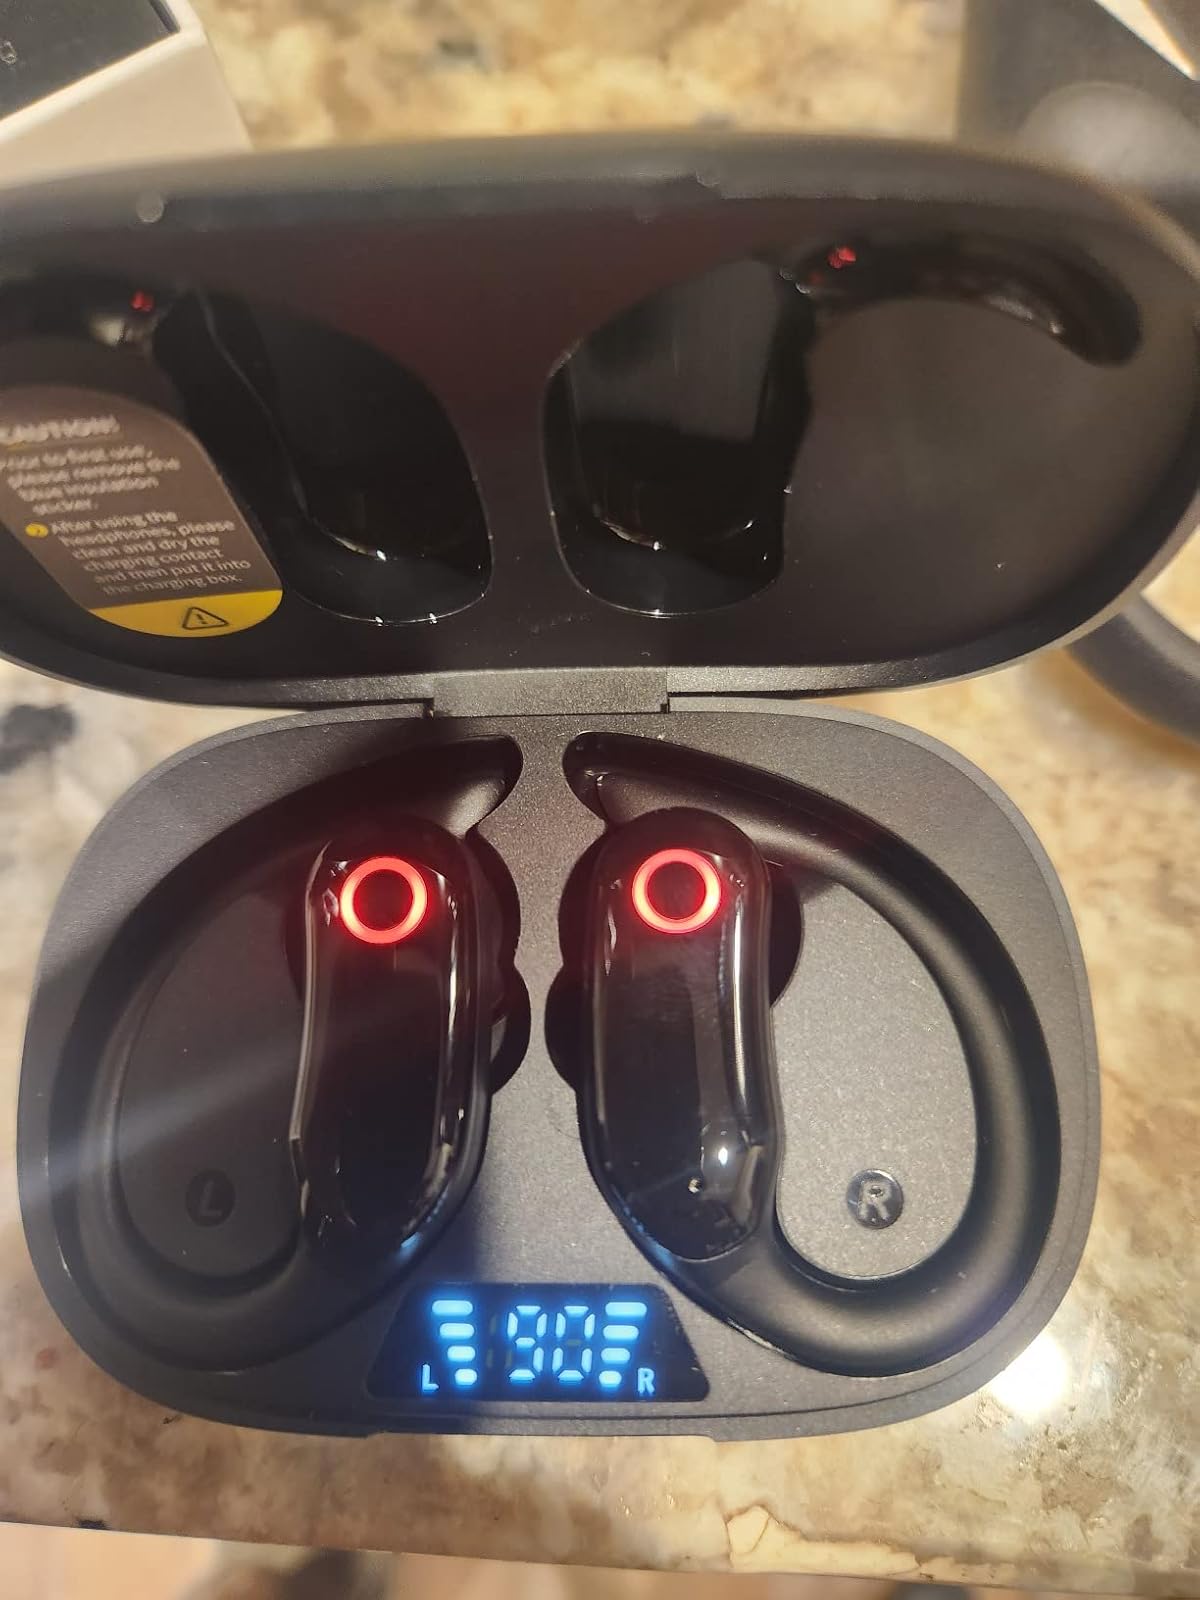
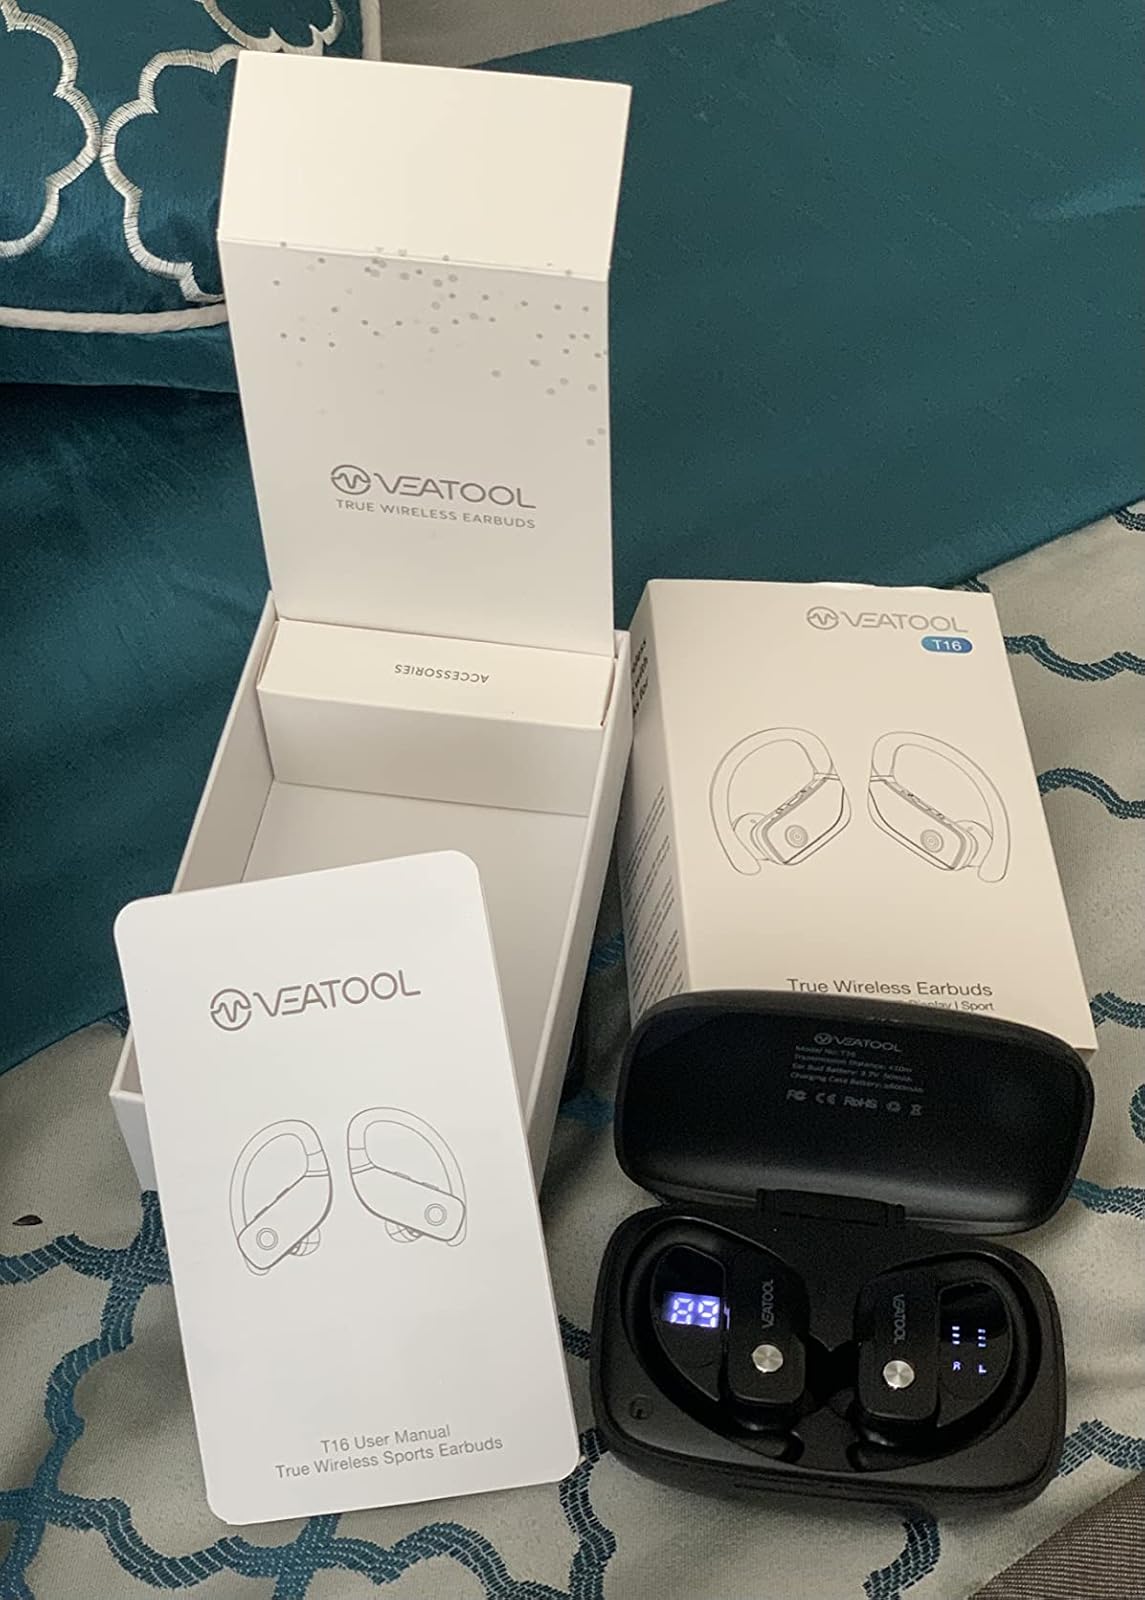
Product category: earbuds
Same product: no